Cherry Hill Mall

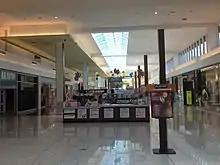
Cherry Hill Mall from Macy's

On March 23, 2006, the "Courier-Post" reported that PREIT planned to demolish the vacant Strawbridge's anchor store. In its place, the company would build a new two-story mall wing, an unnamed "fashion" anchor store, and a "bistro row" of restaurants and upscale shops, most with exterior entrances.